Sin Salida (2015)

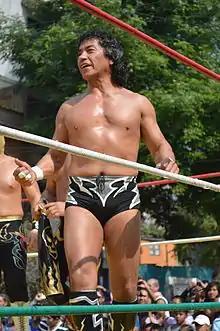
"En Busca de un Ídolo" coach Negro Casas

The 2015 version of the "En Busca de un Ídolo" ("In Search of an Idol") tournament was the fourth year in a row CMLL had held the tournament, a tournament designed to highlight some of the younger, or lower ranked wrestlers in CMLL, identifying which "Idol" was ready to move up the ranks. The tournament plays out in the same format as reality TV competitions which includes earning points from match results, judges critique after the matches and a weekly online poll. In the weeks prior to the "Sin Salida" all eight competitors will have competed for seven weeks in a Round-robin tournament on CMLL's Tuesday and Friday shows, with the July 17th show slated to be the final two matches of the first round. The eight wrestlers were divided into two groups, each with their own coach. Negro Casas' team included Blue Panther Jr., Canelo Casas, Delta and Guerrero Maya Jr. while Virus was the coach of Boby Zavala, Disturbio, Esfinge and Flyer. The judges for the tournament have consisted of referee El Tirantes, trainer Hijo del Solitario and active wrestler Shocker, plus a fourth judge that changes from show to show. CMLL has yet to announce who the fourth judge will be for the July 17th show. CMLL announced that the two "En Busca de un Ídolo" matches would be Esfinge vs. Canelo Casas and Delta vs. Blue Panther Jr. This left Flyer vs. Guerrero Maya Jr. and Disturbio vs. Boby Zavala for July show in Arena Mexico to finish out the first round of the tournament. At the beginning of the seventh and final week of the first round the top four ranked wrestlers were Guerrero Maya Jr., Boby Zavala, Flyer and Esfinge.